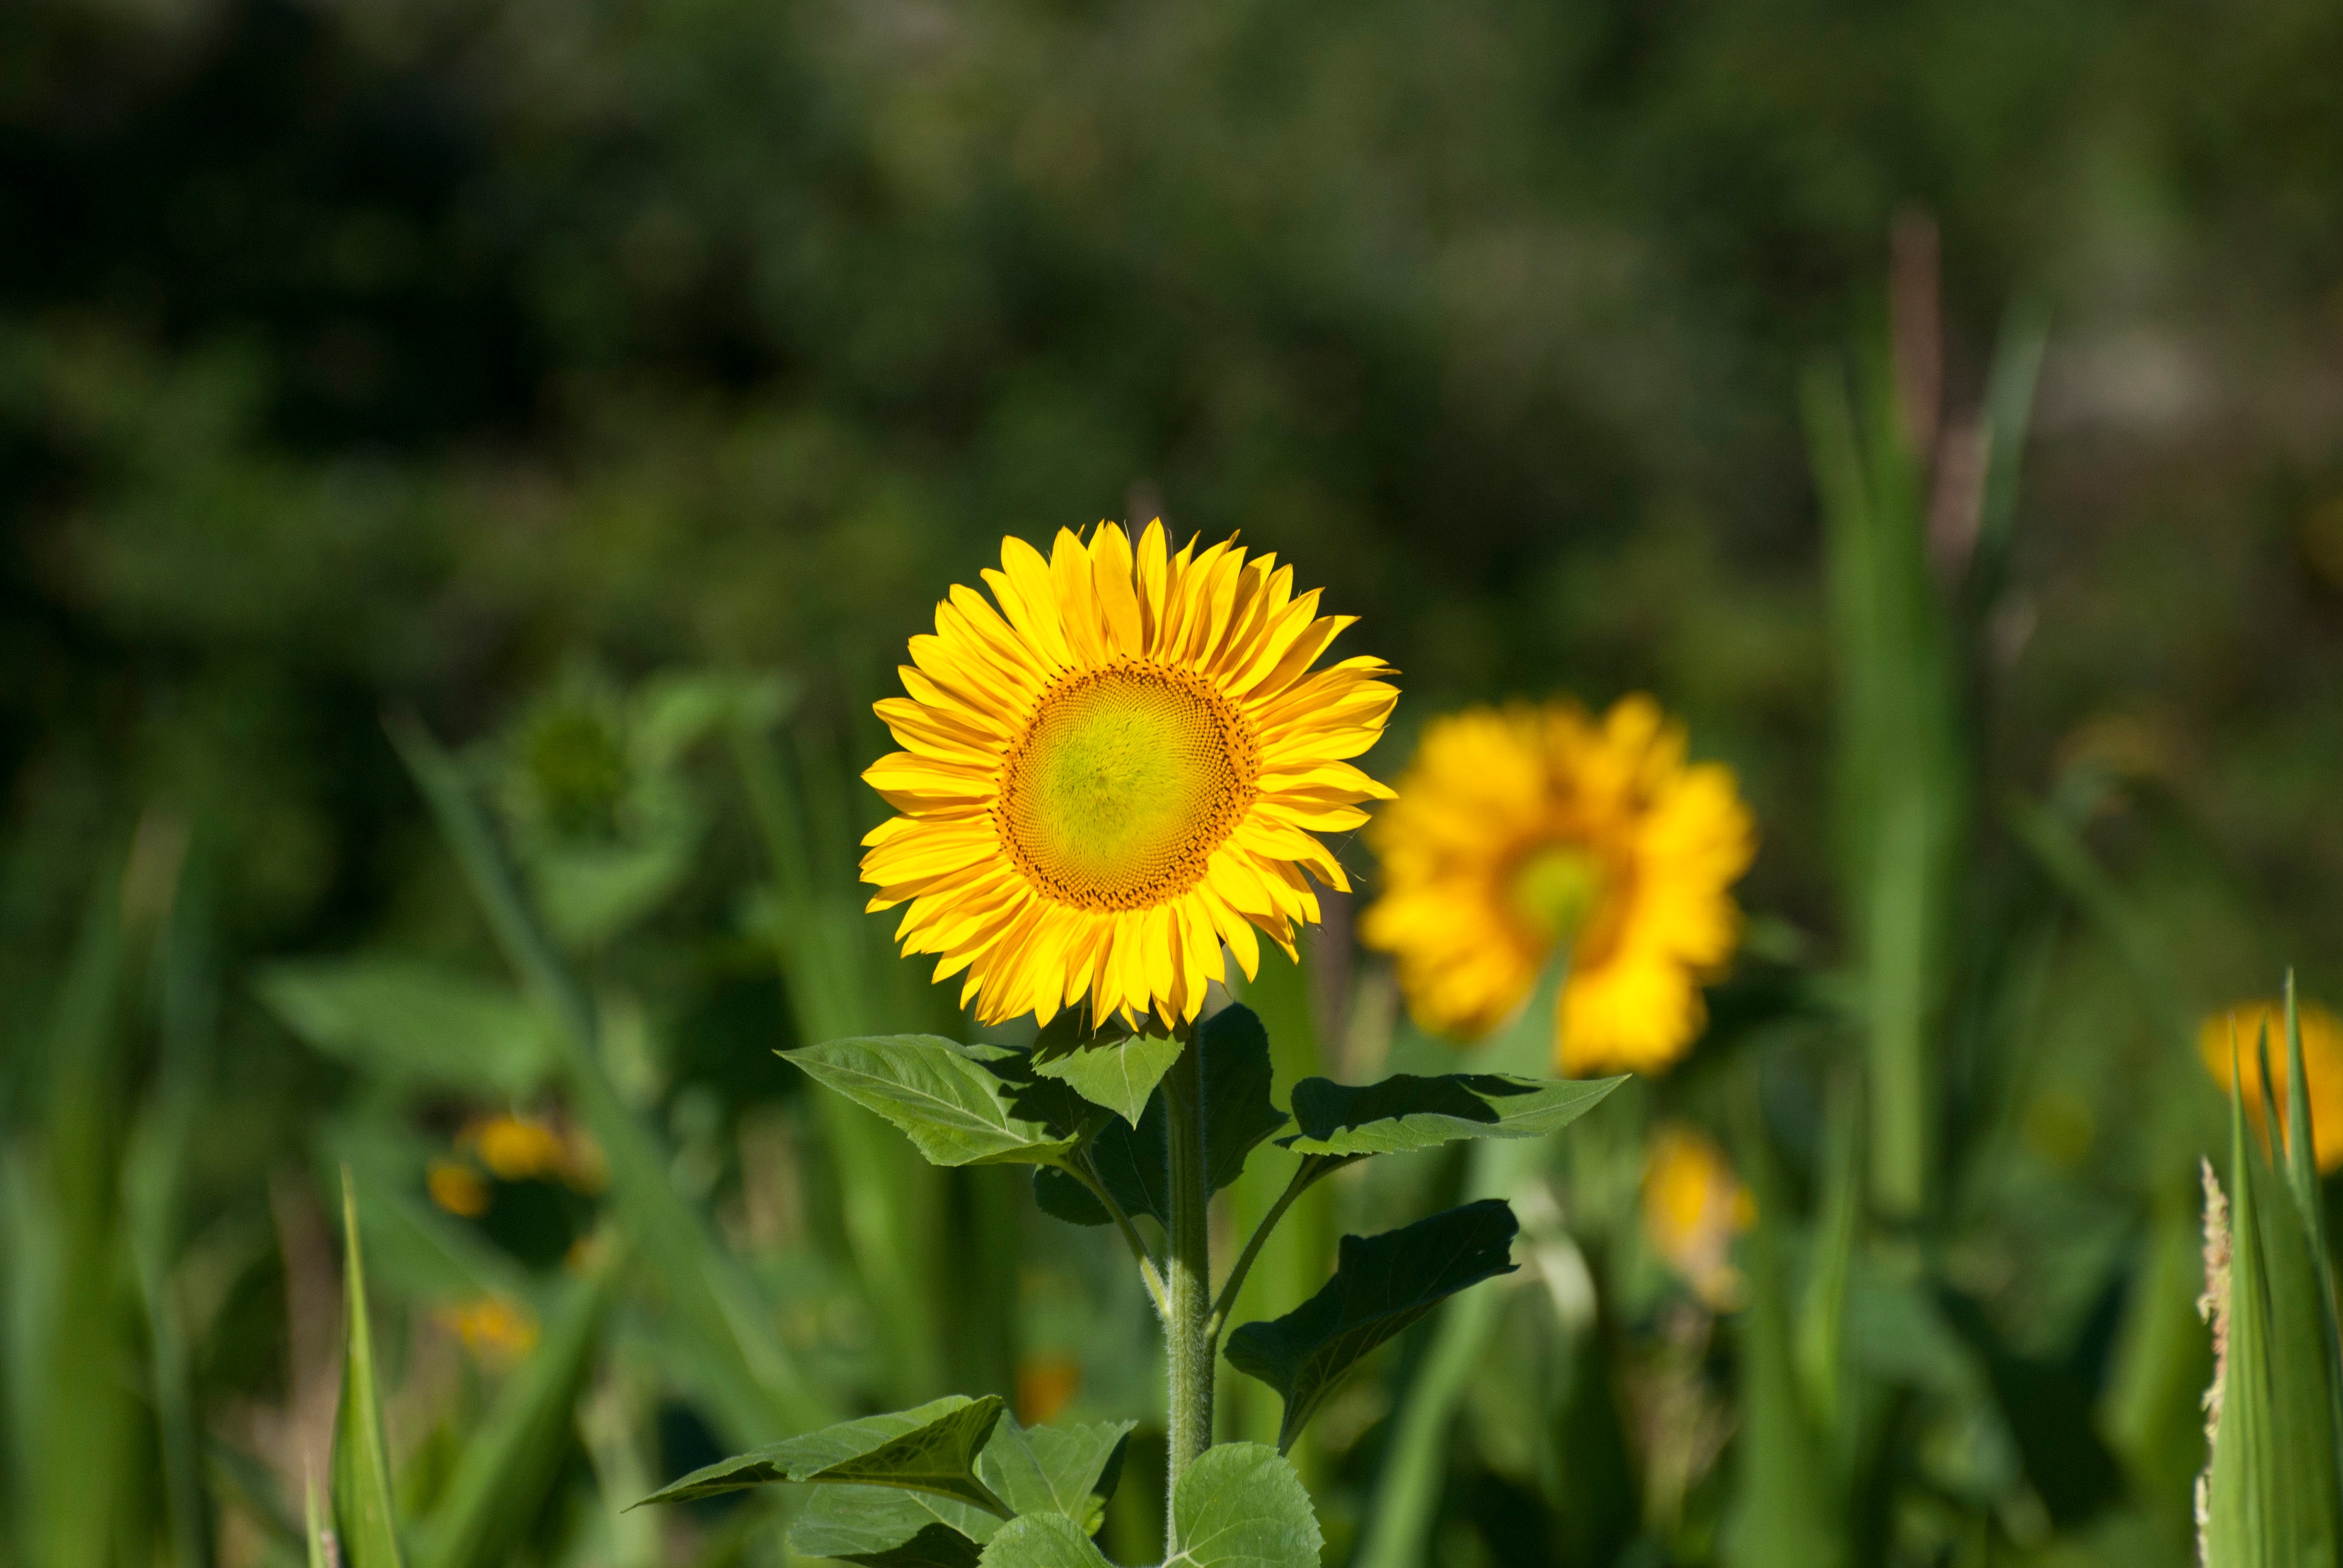
nature, grass, plant, field, meadow, dandelion, prairie, flower, petal, daisy, herb, botany, yellow, flora, wildflower, macro photography, flowering plant, daisy family, annual plant, plant stem, land plant